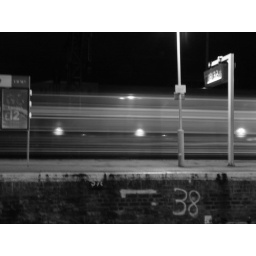
An experiment in taking slow exposure shots in black and white. Taken at Cambridge train station.